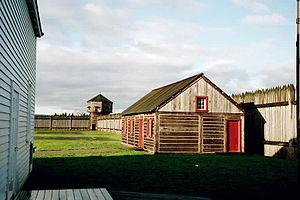
Fort Vancouver était un avant-poste établi au XIXᵉ siècle le long du Columbia pour gérer la traite des fourrures et servir de base à la Compagnie de la Baie d'Hudson dans le Columbia District, ou Oregon Country.